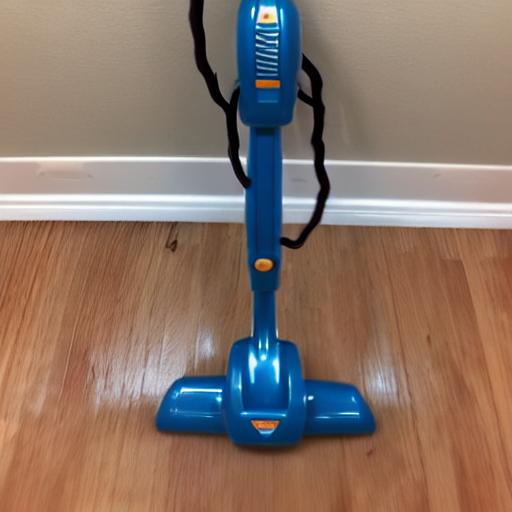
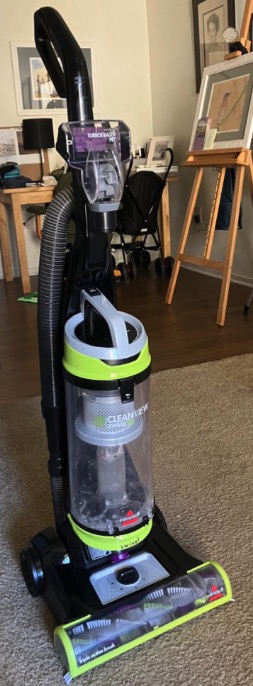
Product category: items_vacuum
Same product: no